Battle of Kallo

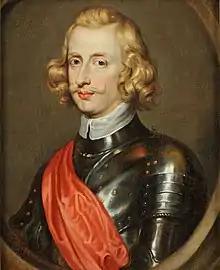
The Cardinal-Infante Ferdinand, by an unknown Flemish artist

The banks of the Scheldt were protected by a series of forts which made the Dutch operation difficult. A landing at the dike between the forts of Sint-Maria and Hooft van Vlaanderen was deemed too risky, since the approaching fleet would have been easily discovered. Instead, Frederick Henry instructed Count William to sail across the flooded country to the Doel island to land there and then to advance upon the dike of Kallo. Captain Hoemaker, governor of the fort of Liefkenshoek, at Doel, was to provide guides to ensure the quick arrival of the landing force at Kallo. Once there, the States troops had orders to seize the forts of Kallo and Verrebroek, which should be properly garrisoned, and to advance up to the Blokkersdijk and Burcht, which had to be seized too. Once the said positions had been taken, the dikes nearby were to be breached in order to flood the countryside and render any relief to Antwerp from the west impossible. If Blokkersdijk and Burch could not be taken, William should withdraw to the dike of Kallo and entrench his troops there. Meanwhile, Frederick Henry would advance on the other side of the Scheldt from Bergen op Zoom to Berchem ahead of the main army —four English infantry regiments, five French infantry regiments, the Solms and Beverweert regiments, 27 militia companies and all the cavalry–. There, once Antwerp had been invested from that flank, a pontoon bridge would be laid over the Scheldt to link with Count William's forces at Burcht.